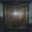
Label: wardrobe